Favus of Pannonhalma

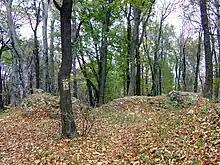
The few surviving ruins of Zengő Castle at the top of Zengő, built by Favus, when he served as Abbot of Pécsvárad

During his abbacy, Favus enriched the abbey's wealth with numerous estates and possessions. The monastery were granted several land donations from the neighboring lords and ladies, and the Hungarian royal family, for instance Pázmánd (1253), Dörög (1258), Szigliget (1260, from Béla IV and his son Duke Stephen), St. Emeric chapel at Porva (1260, from Duke Stephen), Tamási, Péterd (1262) and a portion Csicsal (1262). In addition, Favus also bought several landholdings, for instance a portion in Rád (1255, near present-day Balatonlelle), another portions in Csicsal (1260 and 1261), Bocsmala (1261), Starduna (1262) and Kusdeuch (1263). Favus also acquired Dénesd (present-day a borough of Dunajská Lužná in Slovakia) as compensation for a pecuniary debt in 1258. When King Béla IV retook Szigliget from the abbey in 1262, he compensated the abbot with three landholdings (Bak, Derbete and Alma). Favus acquired the estate Tard from the "gens" (clan) Rád, who were completely indebted to the abbey. In 1263, the Pannonhalma Abbey was compensated after a debate of about eighty years for the confiscation of Küszén Abbey in late 12th century (present-day Güssing Castle), when Béla IV donated some landholdings – for instance, Patvaróc (Potvorice, Slovakia) – in Nyitra County to Pannonhalma. Favus exchanged the village Hagymás for Jurény (Győr County) with the Pongrác family in 1262. Favus was also involved in various lawsuits over the boundaries of their possessions with neighboring lords, free people and Zselicszentjakab Abbey, for instance in the settlements Fény, Hegymagas, Tényő and Nyulas (today Jois, Austria), Patvaróc, Derbéte and Lubó. Favus also had conflicts over the right to collect the tithe in Somogy County with the Knights Hospitaller of Csurgó, the collegiate chapter of Székesfehérvár and the Diocese of Veszprém.